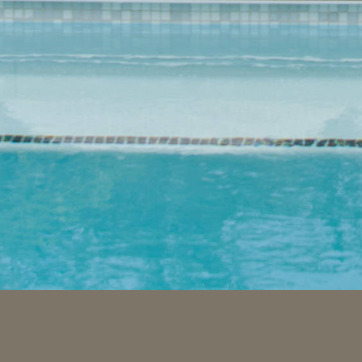
Material: water